Elsie Dinsmore

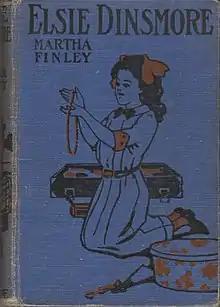
Cover of the first Elsie Dinsmore book in the series. This edition published by M.A. Donohue, Chicago.

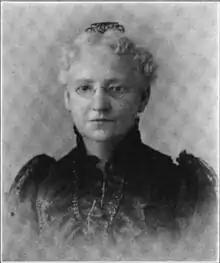
Martha Finley, author of the "Elsie Dinsmore" series

Elsie Dinsmore is a children's book series written by Martha Finley (1828–1909) between 1867 and 1905. Of Finley's two girls' fiction series, the "Mildred Keith" books were more realistic and autobiographical in nature, while the "Elsie Dinsmore" books, which were better sellers, were more idealistic in plot. A revised and adapted version of the Elsie books was published in 1999.